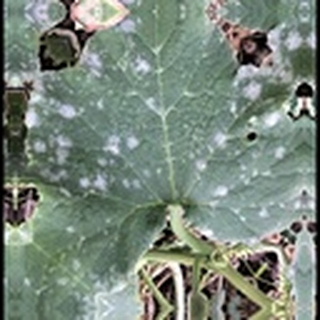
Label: cotton_powdery_mildew